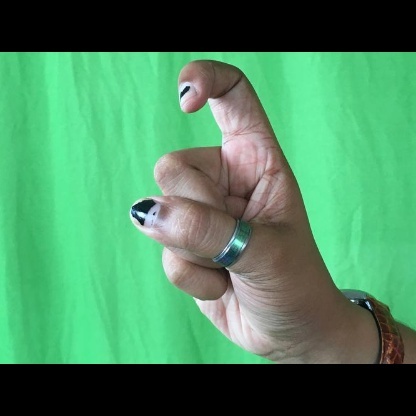
Mudra: Tamarachudam